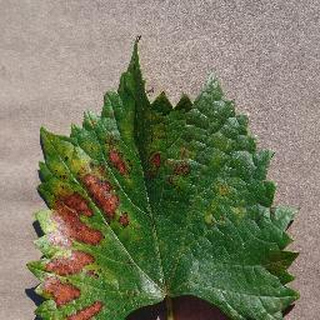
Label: grape_esca_black_measles